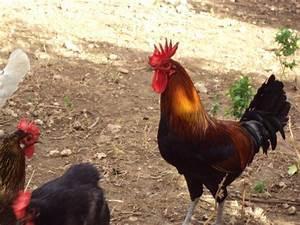
chicken